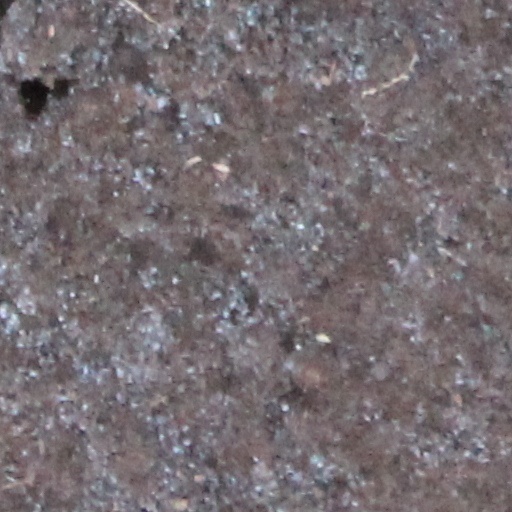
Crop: wheat